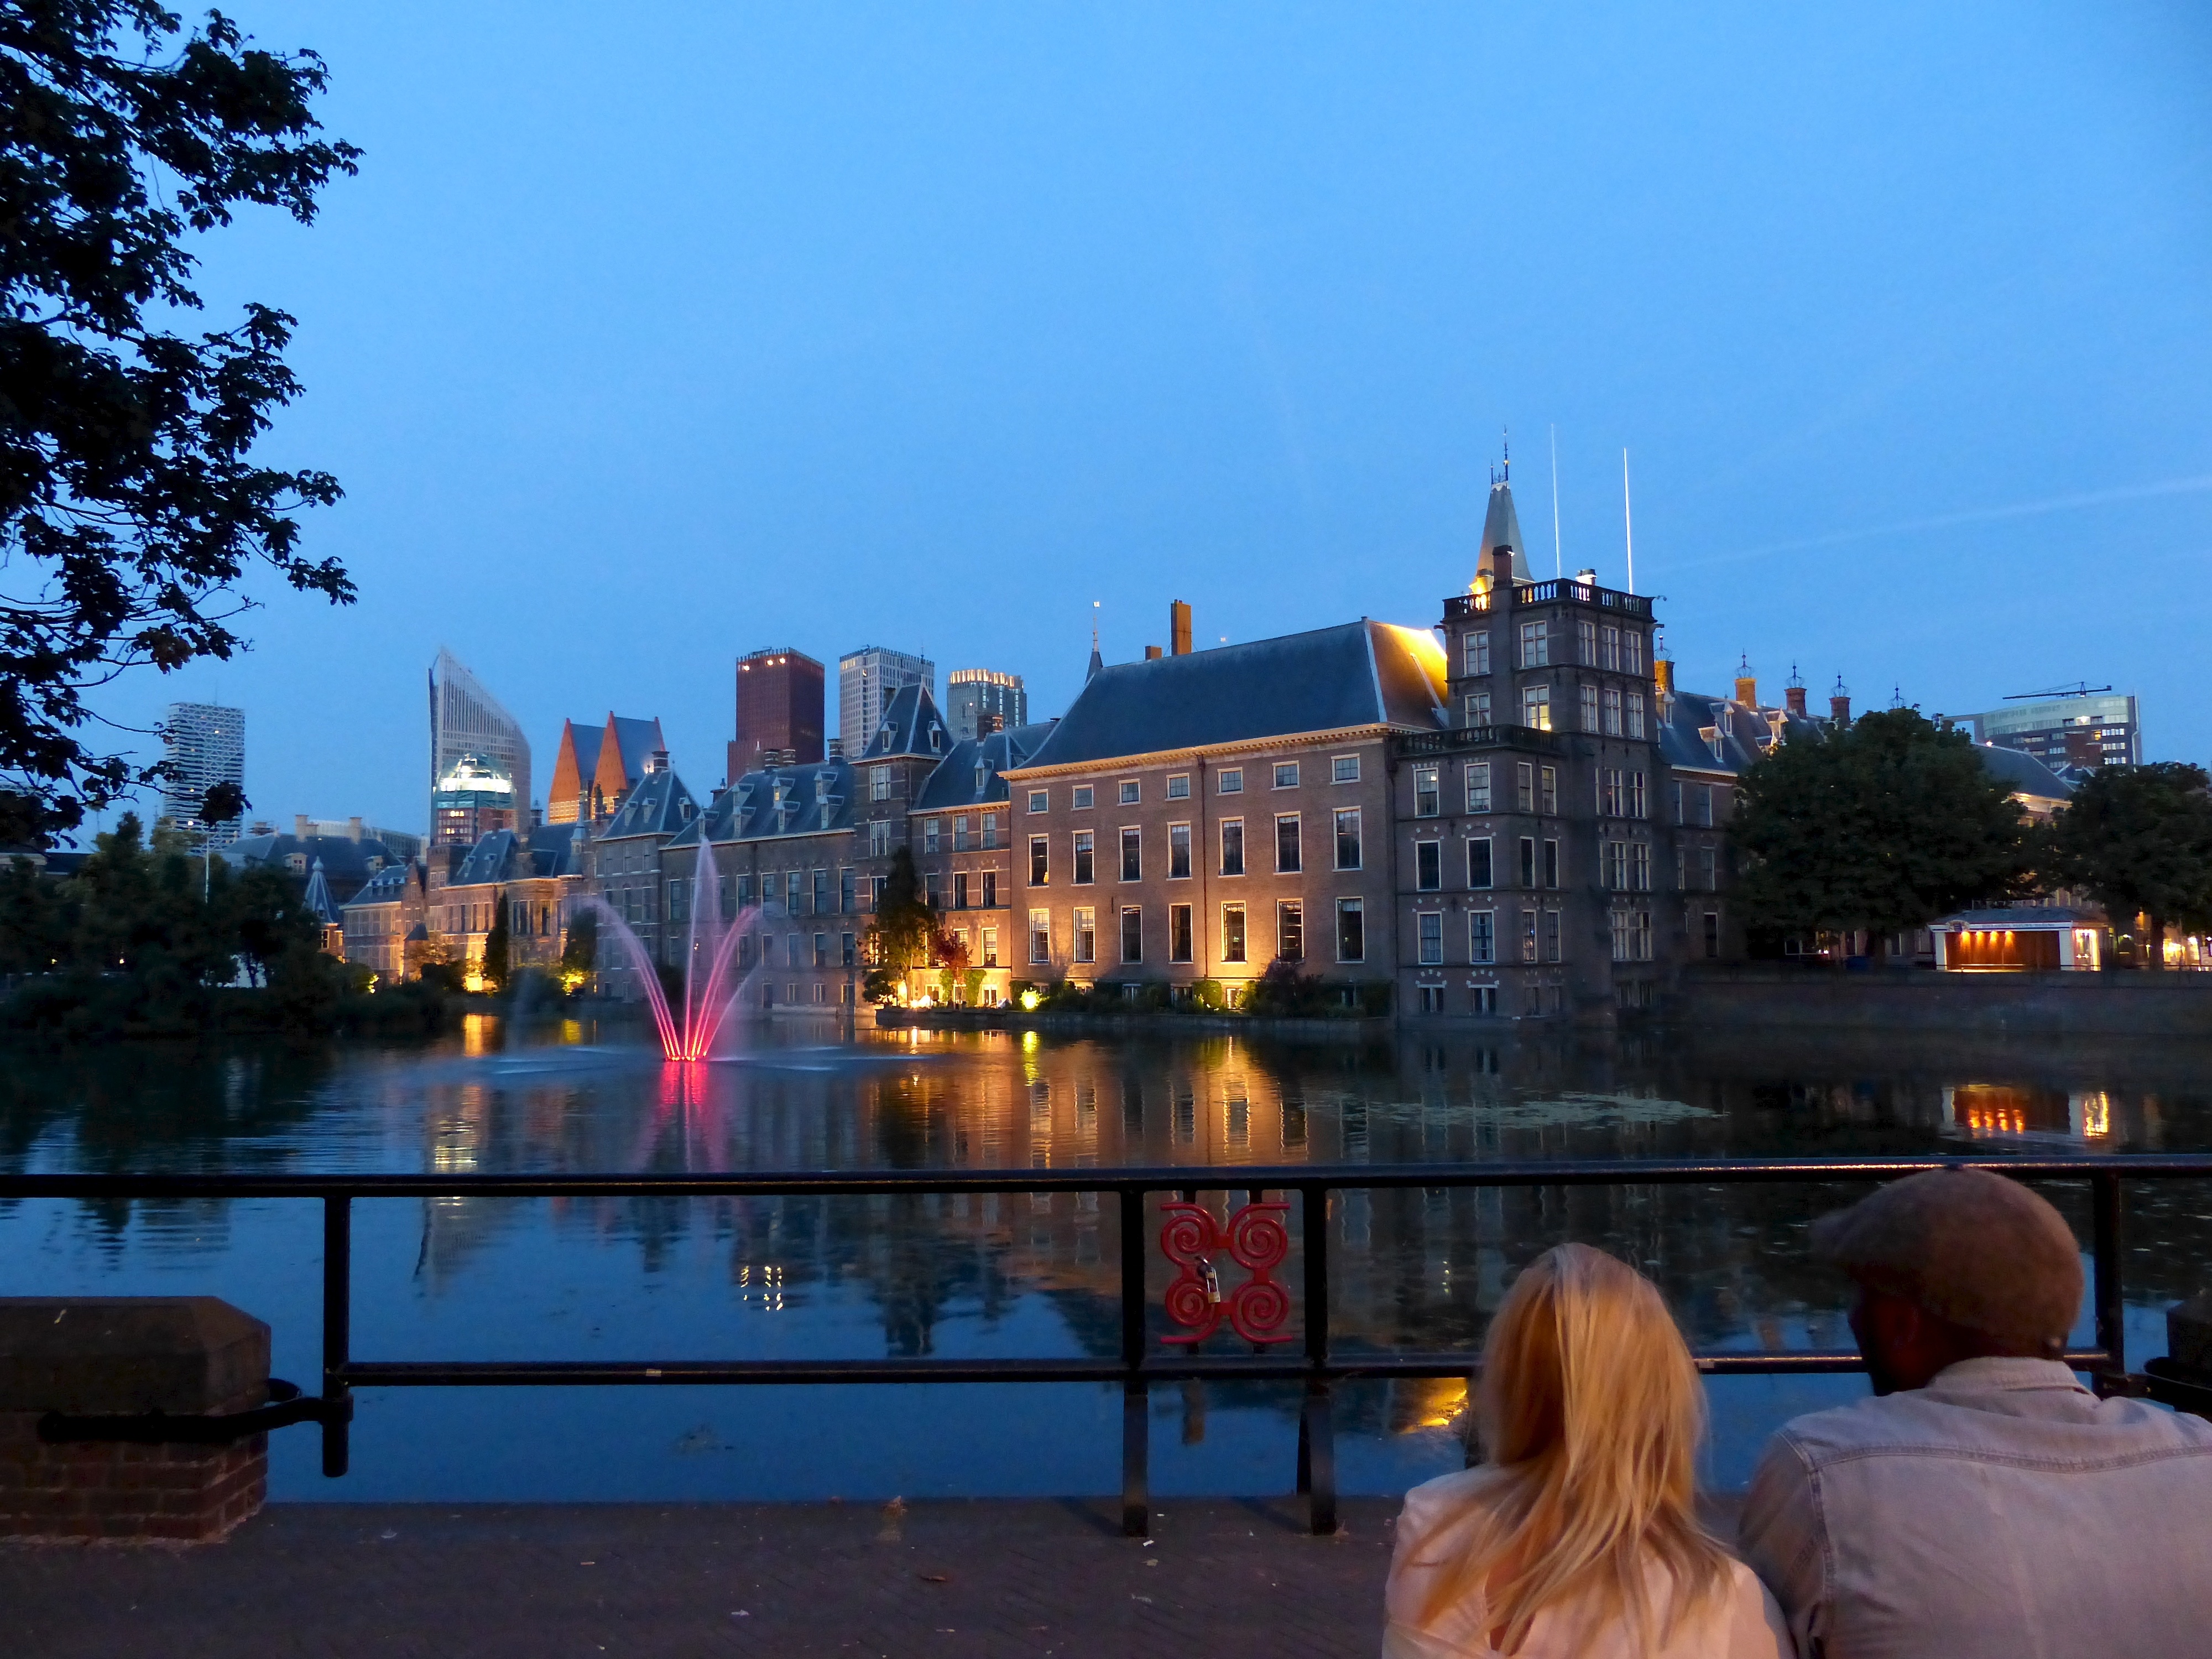
skyline, street, night, palace, city, cityscape, downtown, vacation, dusk, evening, reflection, couple, landmark, tourism, waterway, holland, hague, haag, binnenhof, netherlands, fountain, hofvijver, human settlement